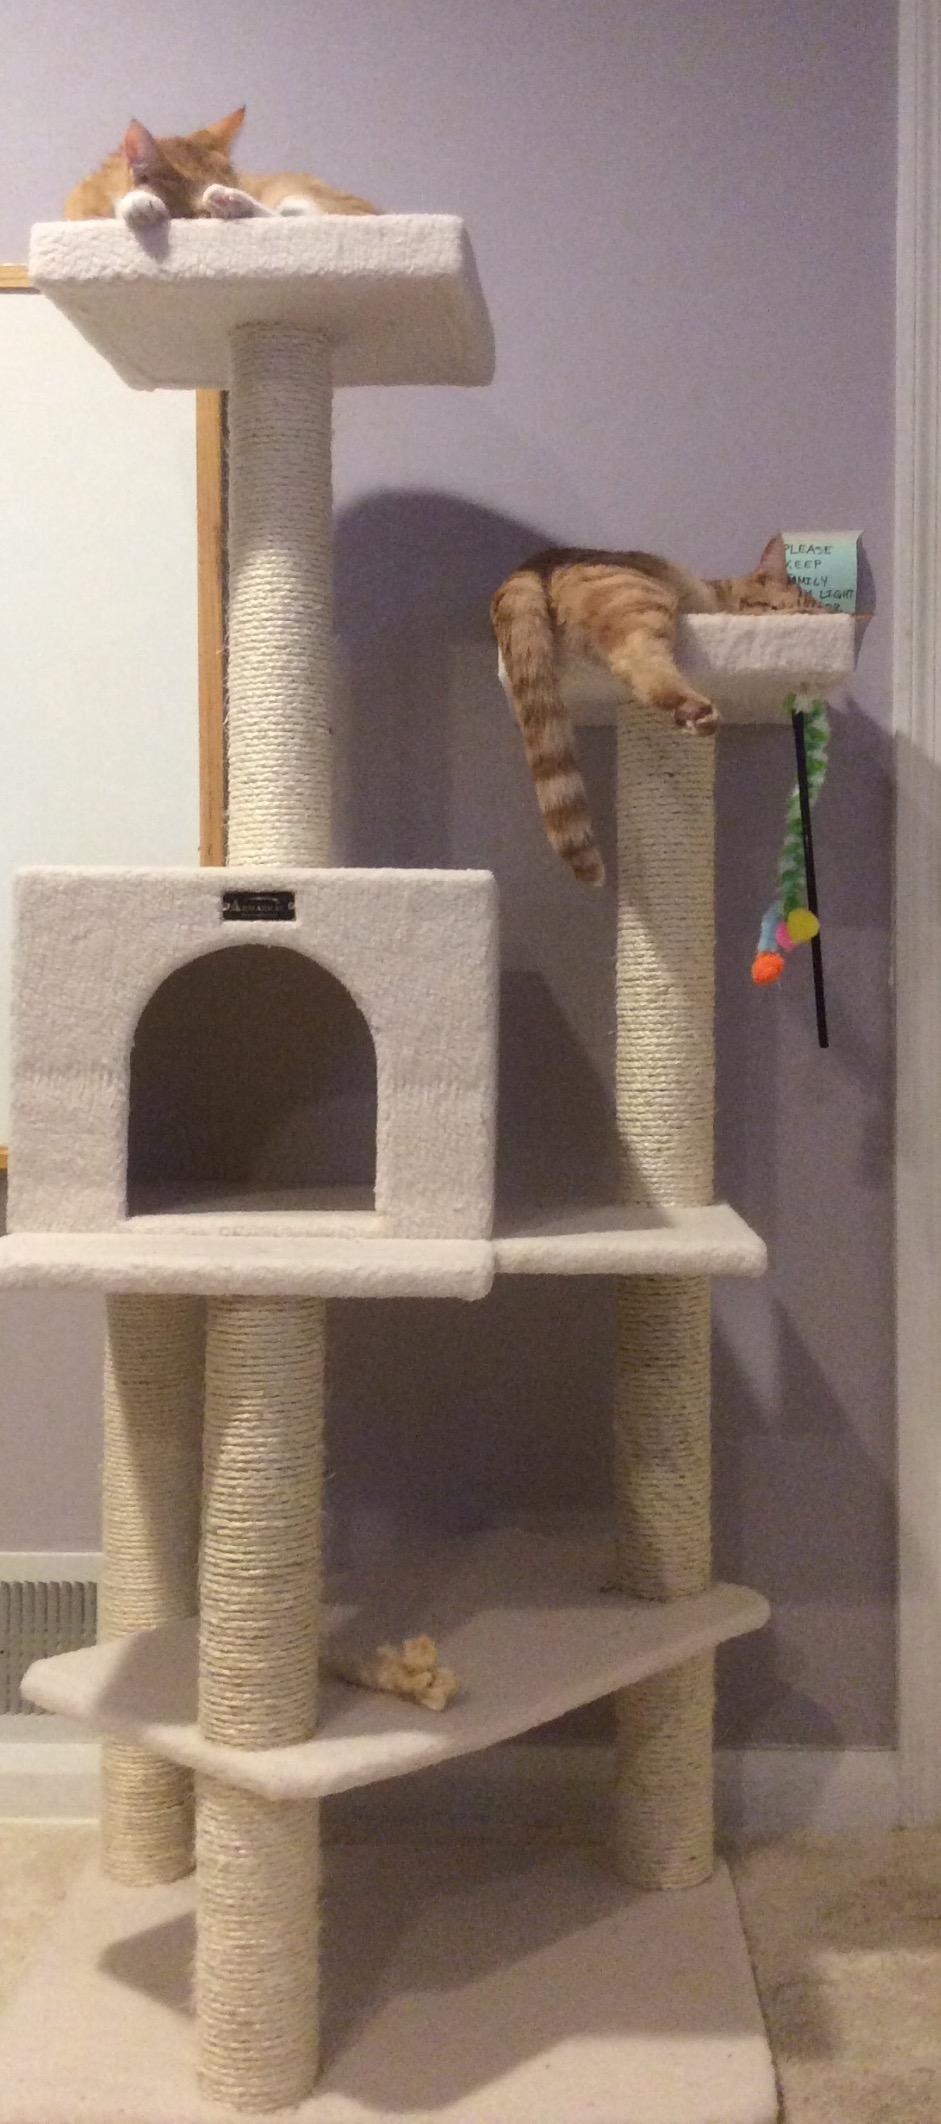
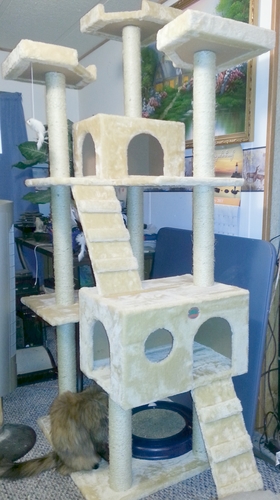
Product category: items_cat tree
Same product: no